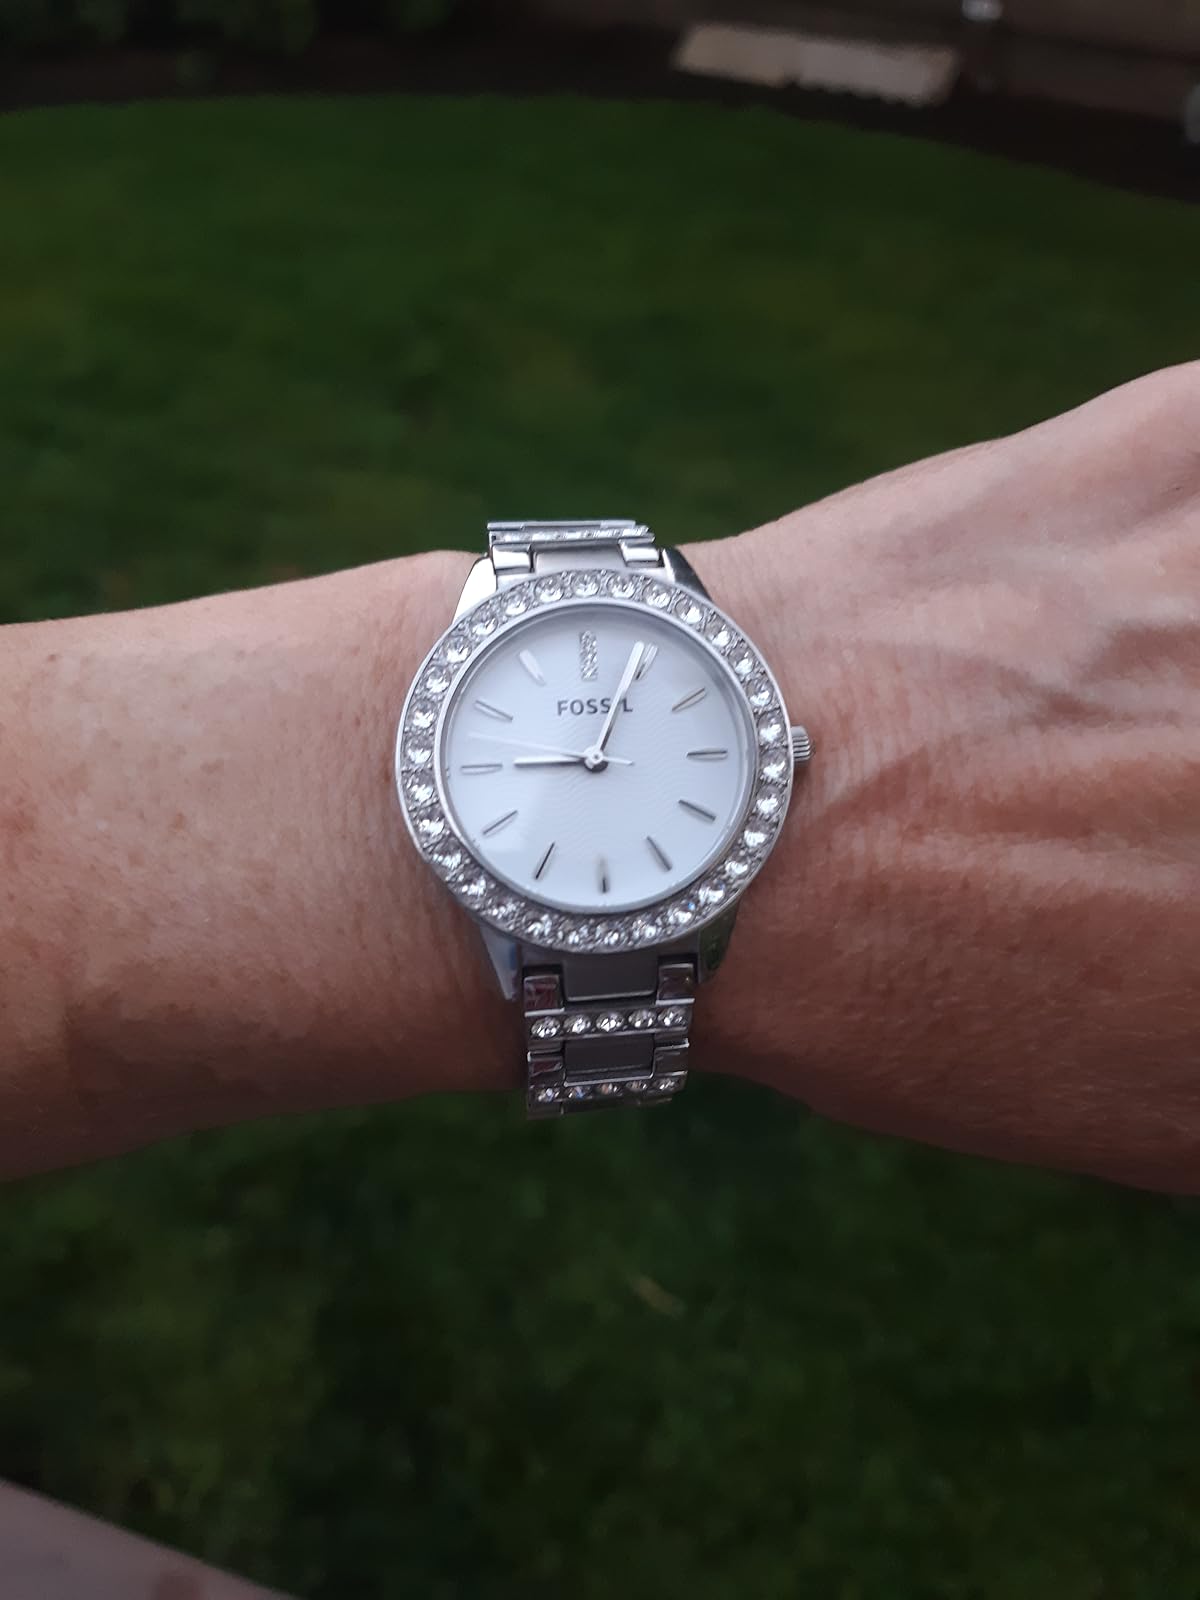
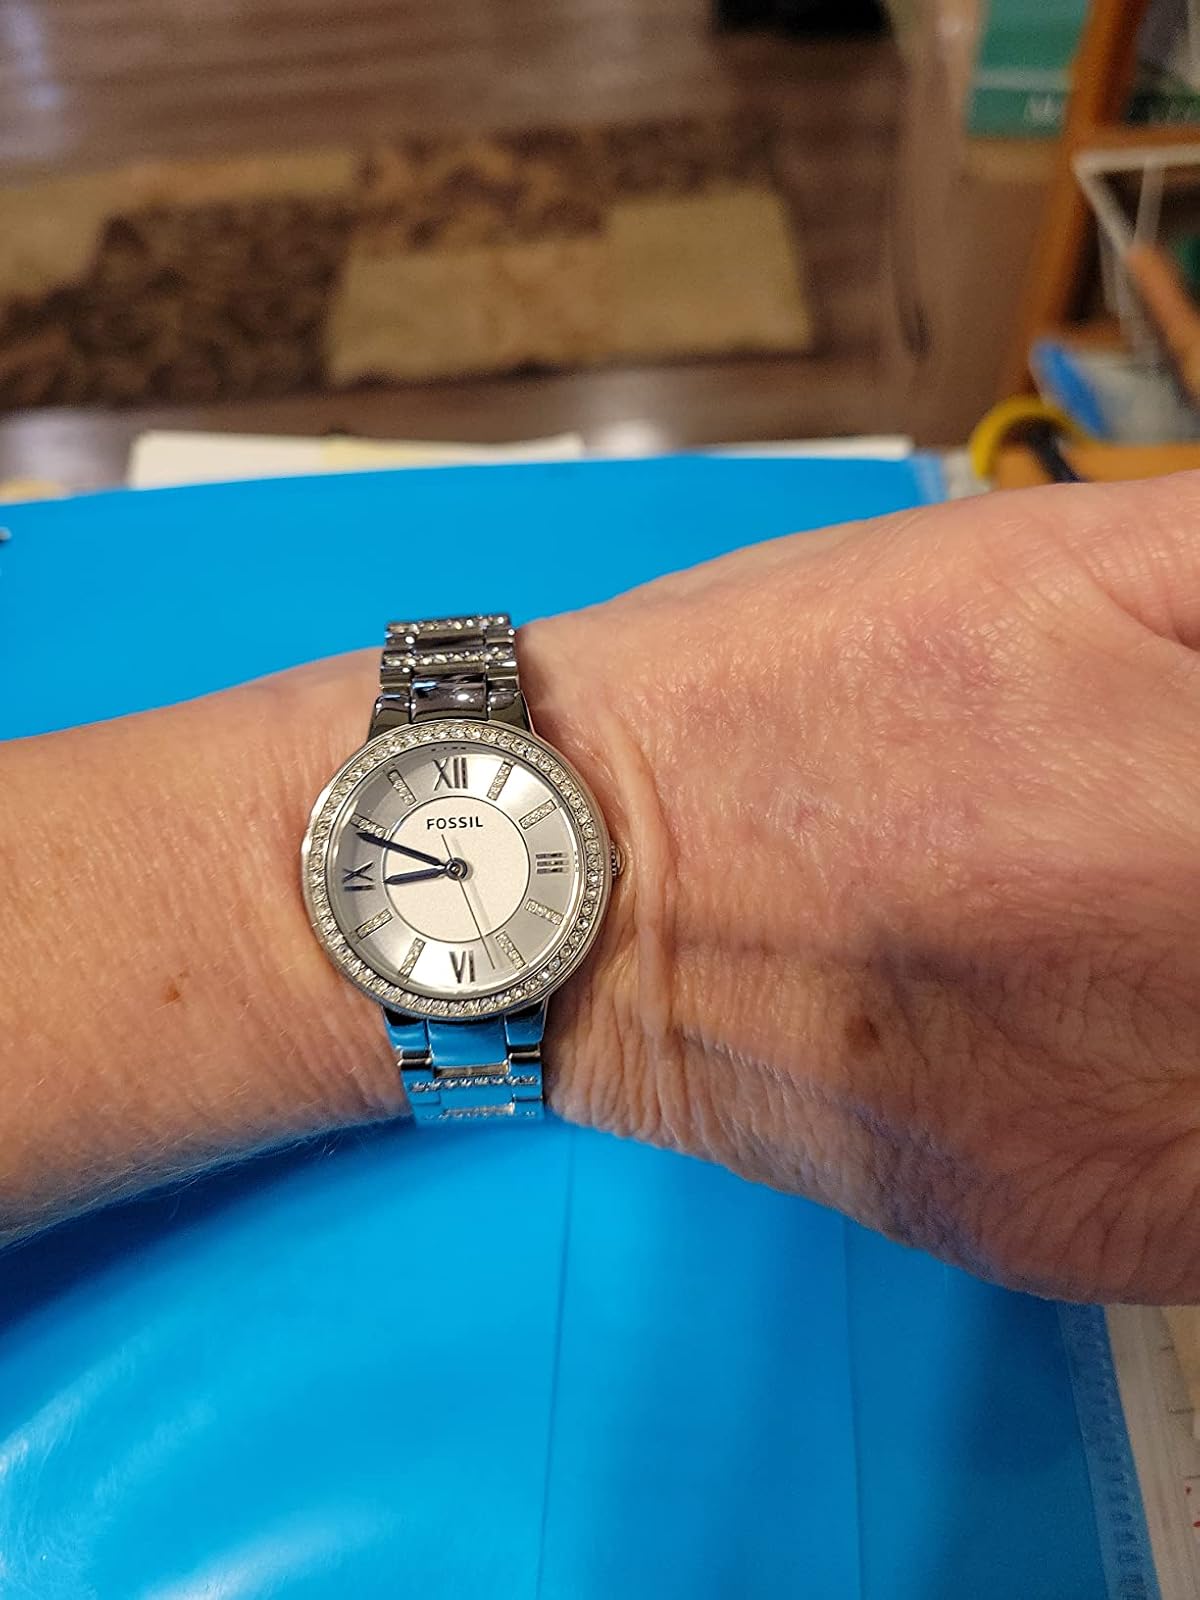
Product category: accessories_watch
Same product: no